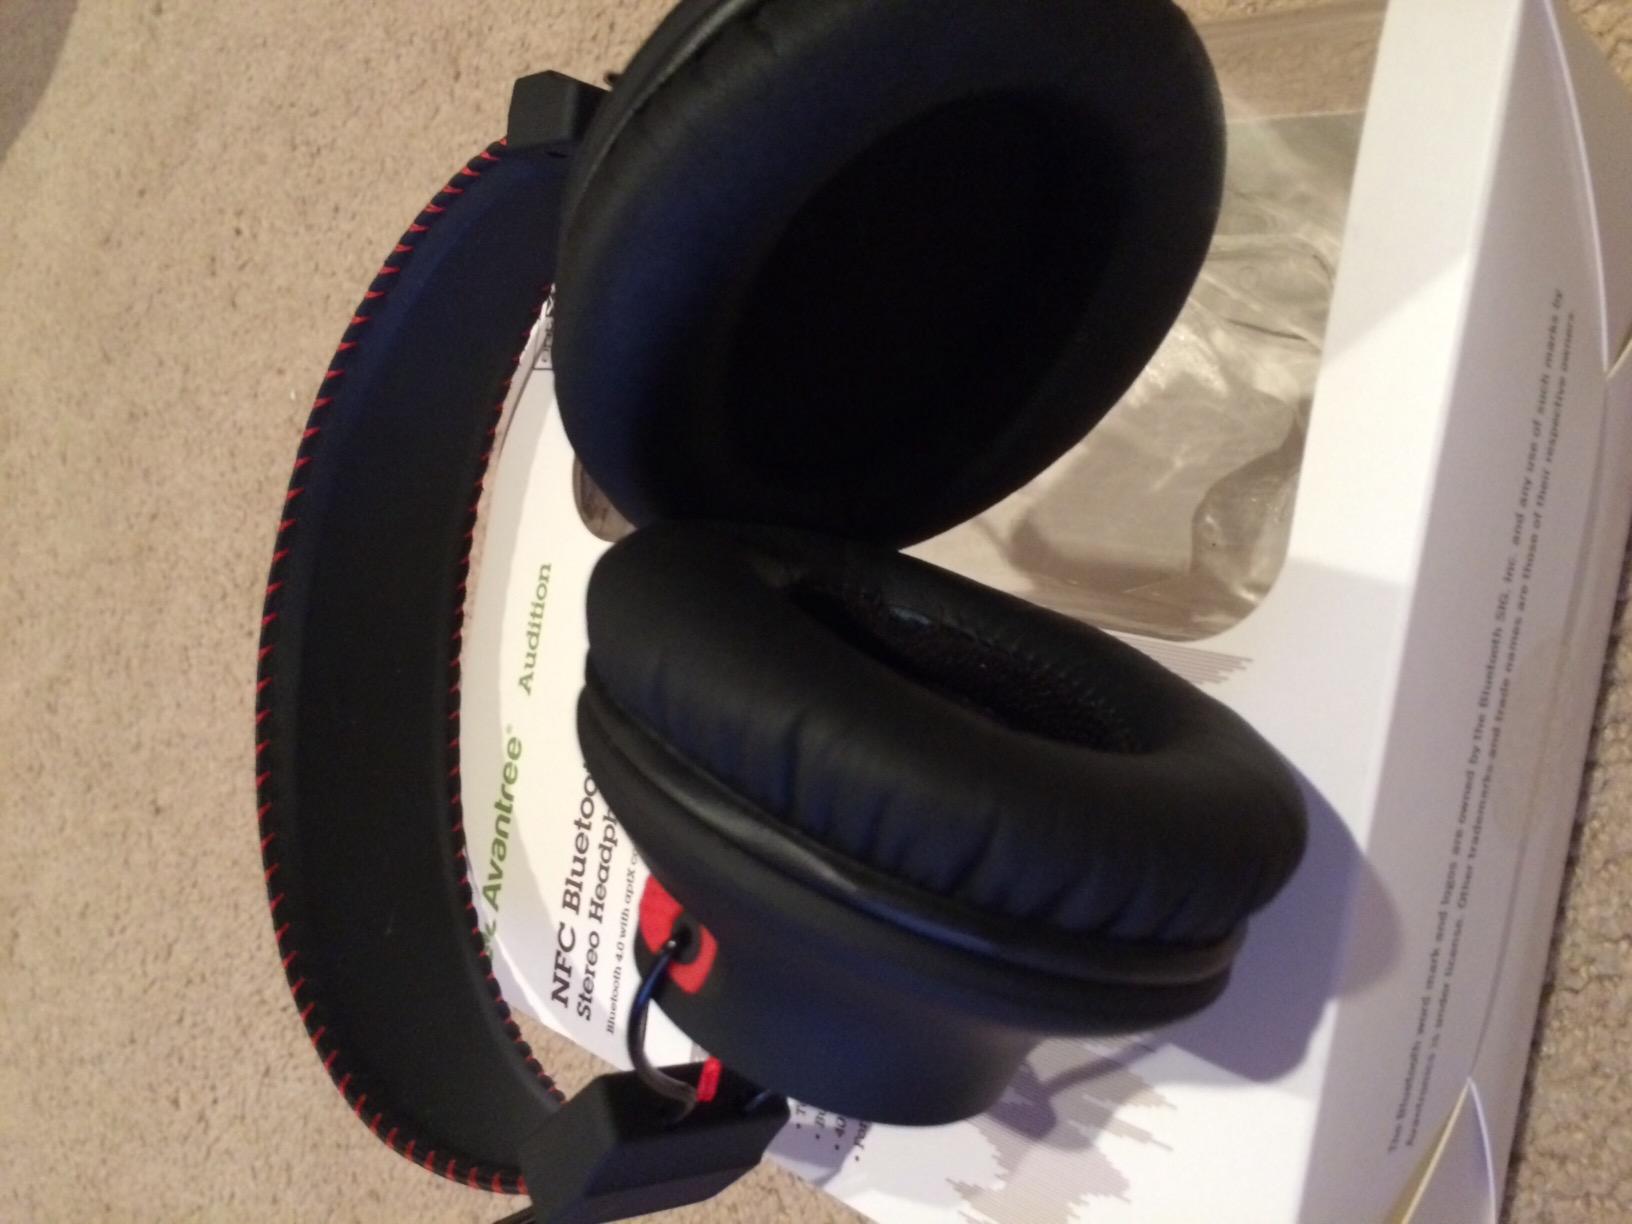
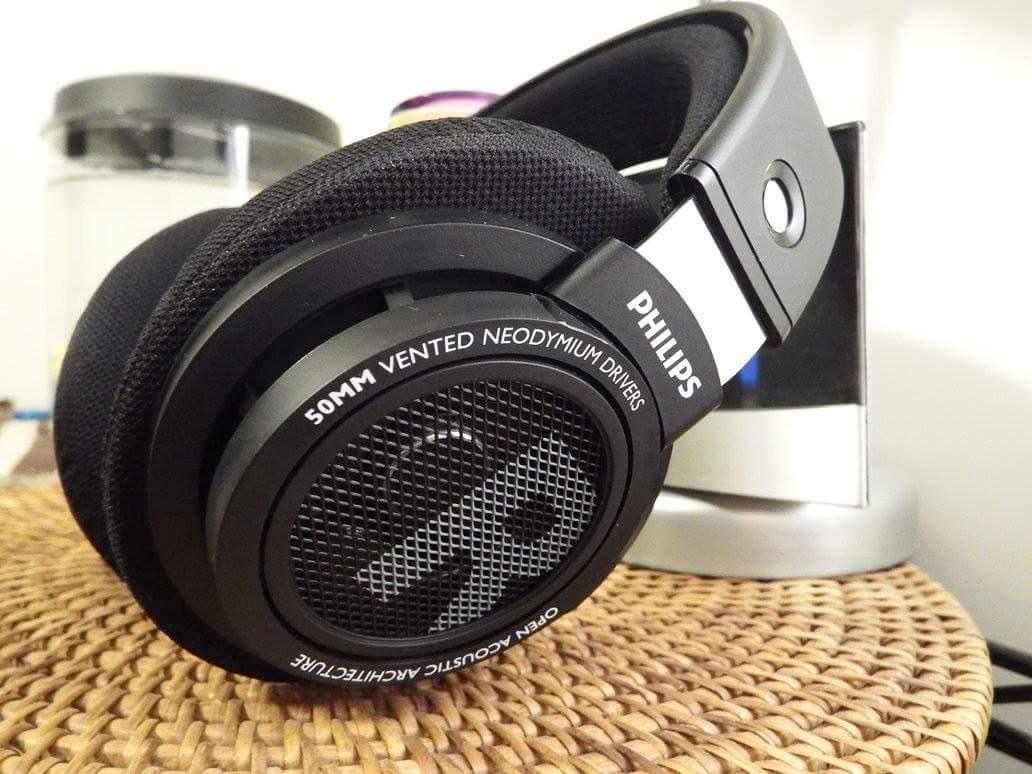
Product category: headphones
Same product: no